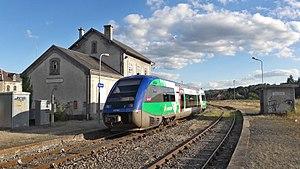
Vu de la deuxième voie à quai pour d'autre train pour dépannage, voie toujours entretenu
La gare de Felletin est une gare ferroviaire française de la ligne de Busseau-sur-Creuse à Ussel, située sur le territoire de la commune de Felletin dans le département de la Creuse, en région Nouvelle-Aquitaine.